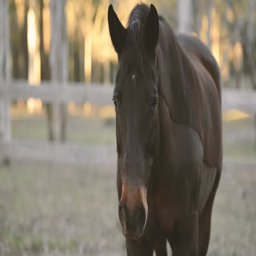
horse in the paddock during the day